Scotia Arc

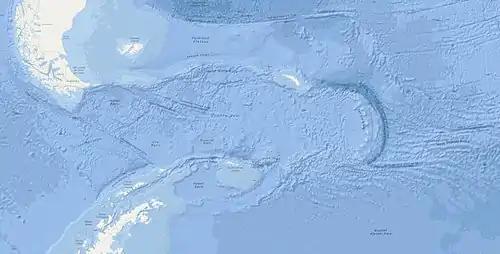
Bathymetry of the Scotia Arc

The Scotia Arc is the island arc system forming the north, east and south border of the Scotia Sea. The northern border, the North Scotia Ridge, comprises (from west to east): Isla de los Estados at the tip of Tierra del Fuego, the Burdwood, Davis, and Aurora Banks; the Shag, South Georgia Island and Clerke Rocks. The eastern border comprises the volcanic South Sandwich Islands flanked by the South Sandwich Trench. The southern border, the South Scotia Ridge, comprises (east to west): Herdman, Discovery, Bruce, Pirie, and Jane Banks; the South Orkney Islands and Elephant Island. Finally, the Bransfield Strait separates the arc from the South Shetland Islands and James Ross Island flanking the tip of the Antarctic Peninsula.